Animation

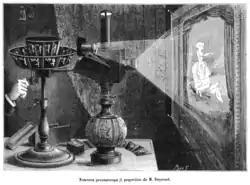
A projecting praxinoscope, from 1882, here shown superimposing an animated figure on a separately projected background scene

Long before modern animation began, audiences around the world were captivated by the magic of moving characters. For centuries, master artists and craftsmen have brought puppets, automatons, shadow puppets, and fantastical lanterns to life, inspiring the imagination through physically manipulated wonders.